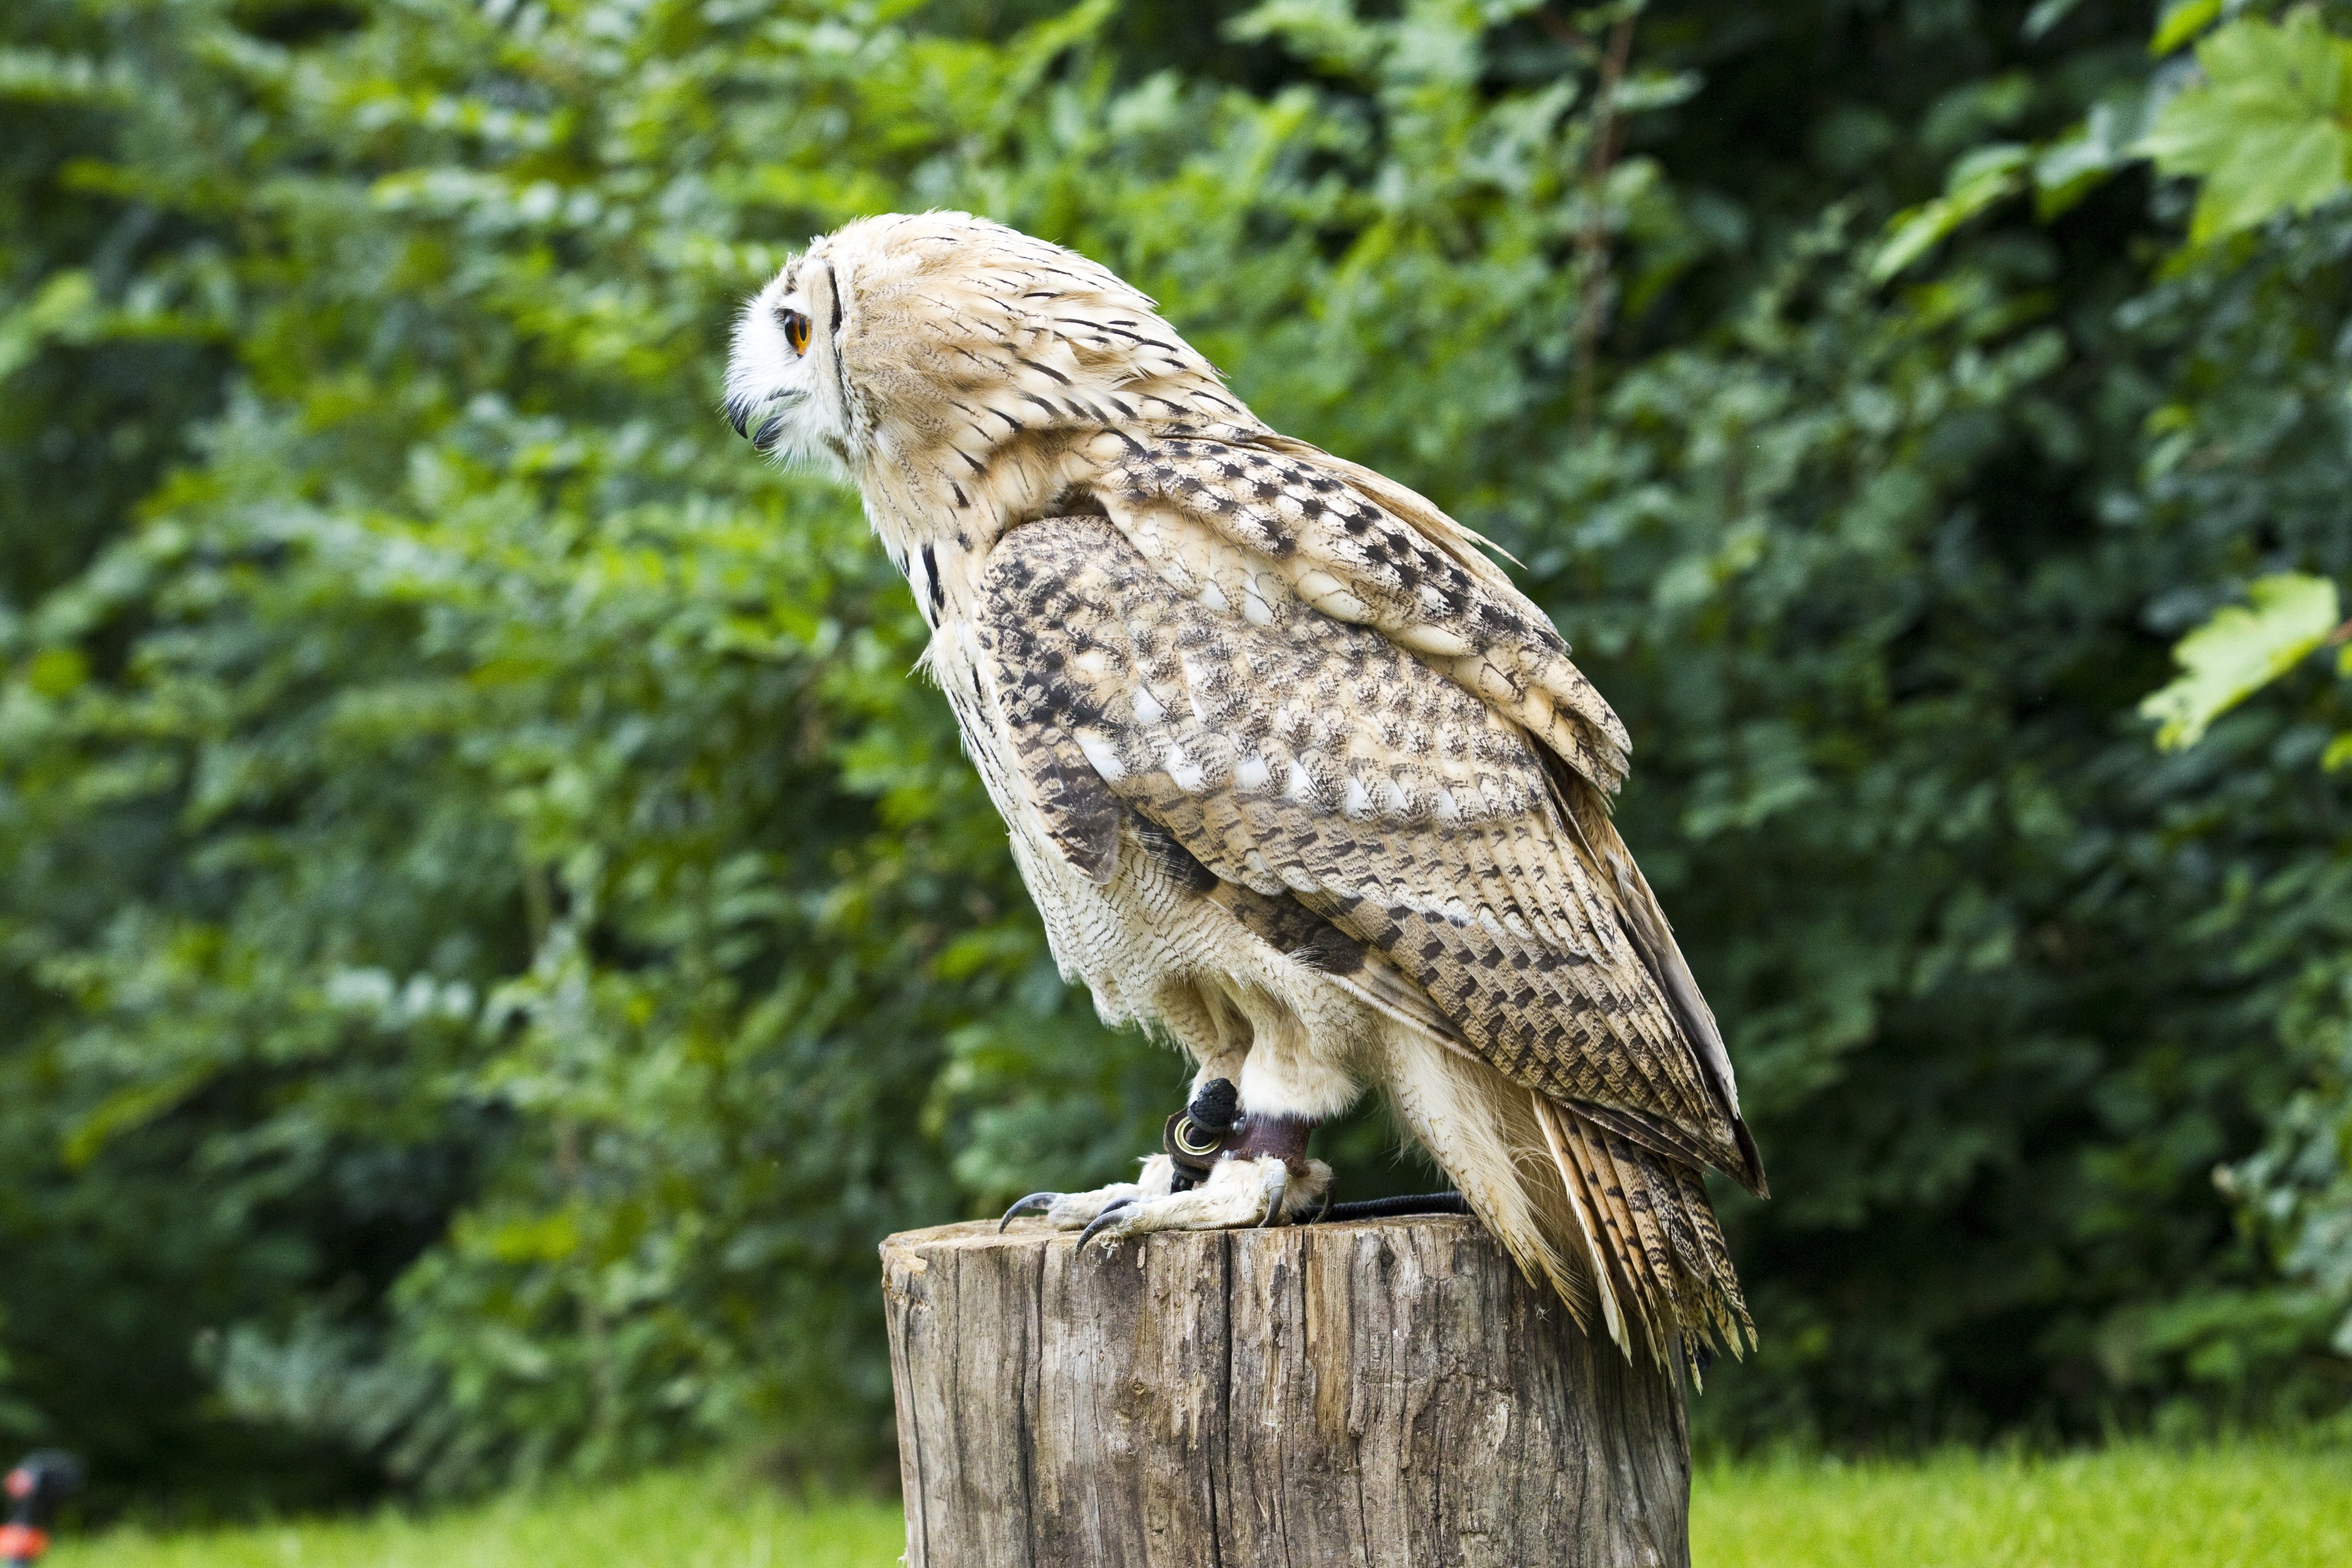
bird, wing, wildlife, zoo, beak, hawk, owl, fauna, bird of prey, vertebrate, falcon